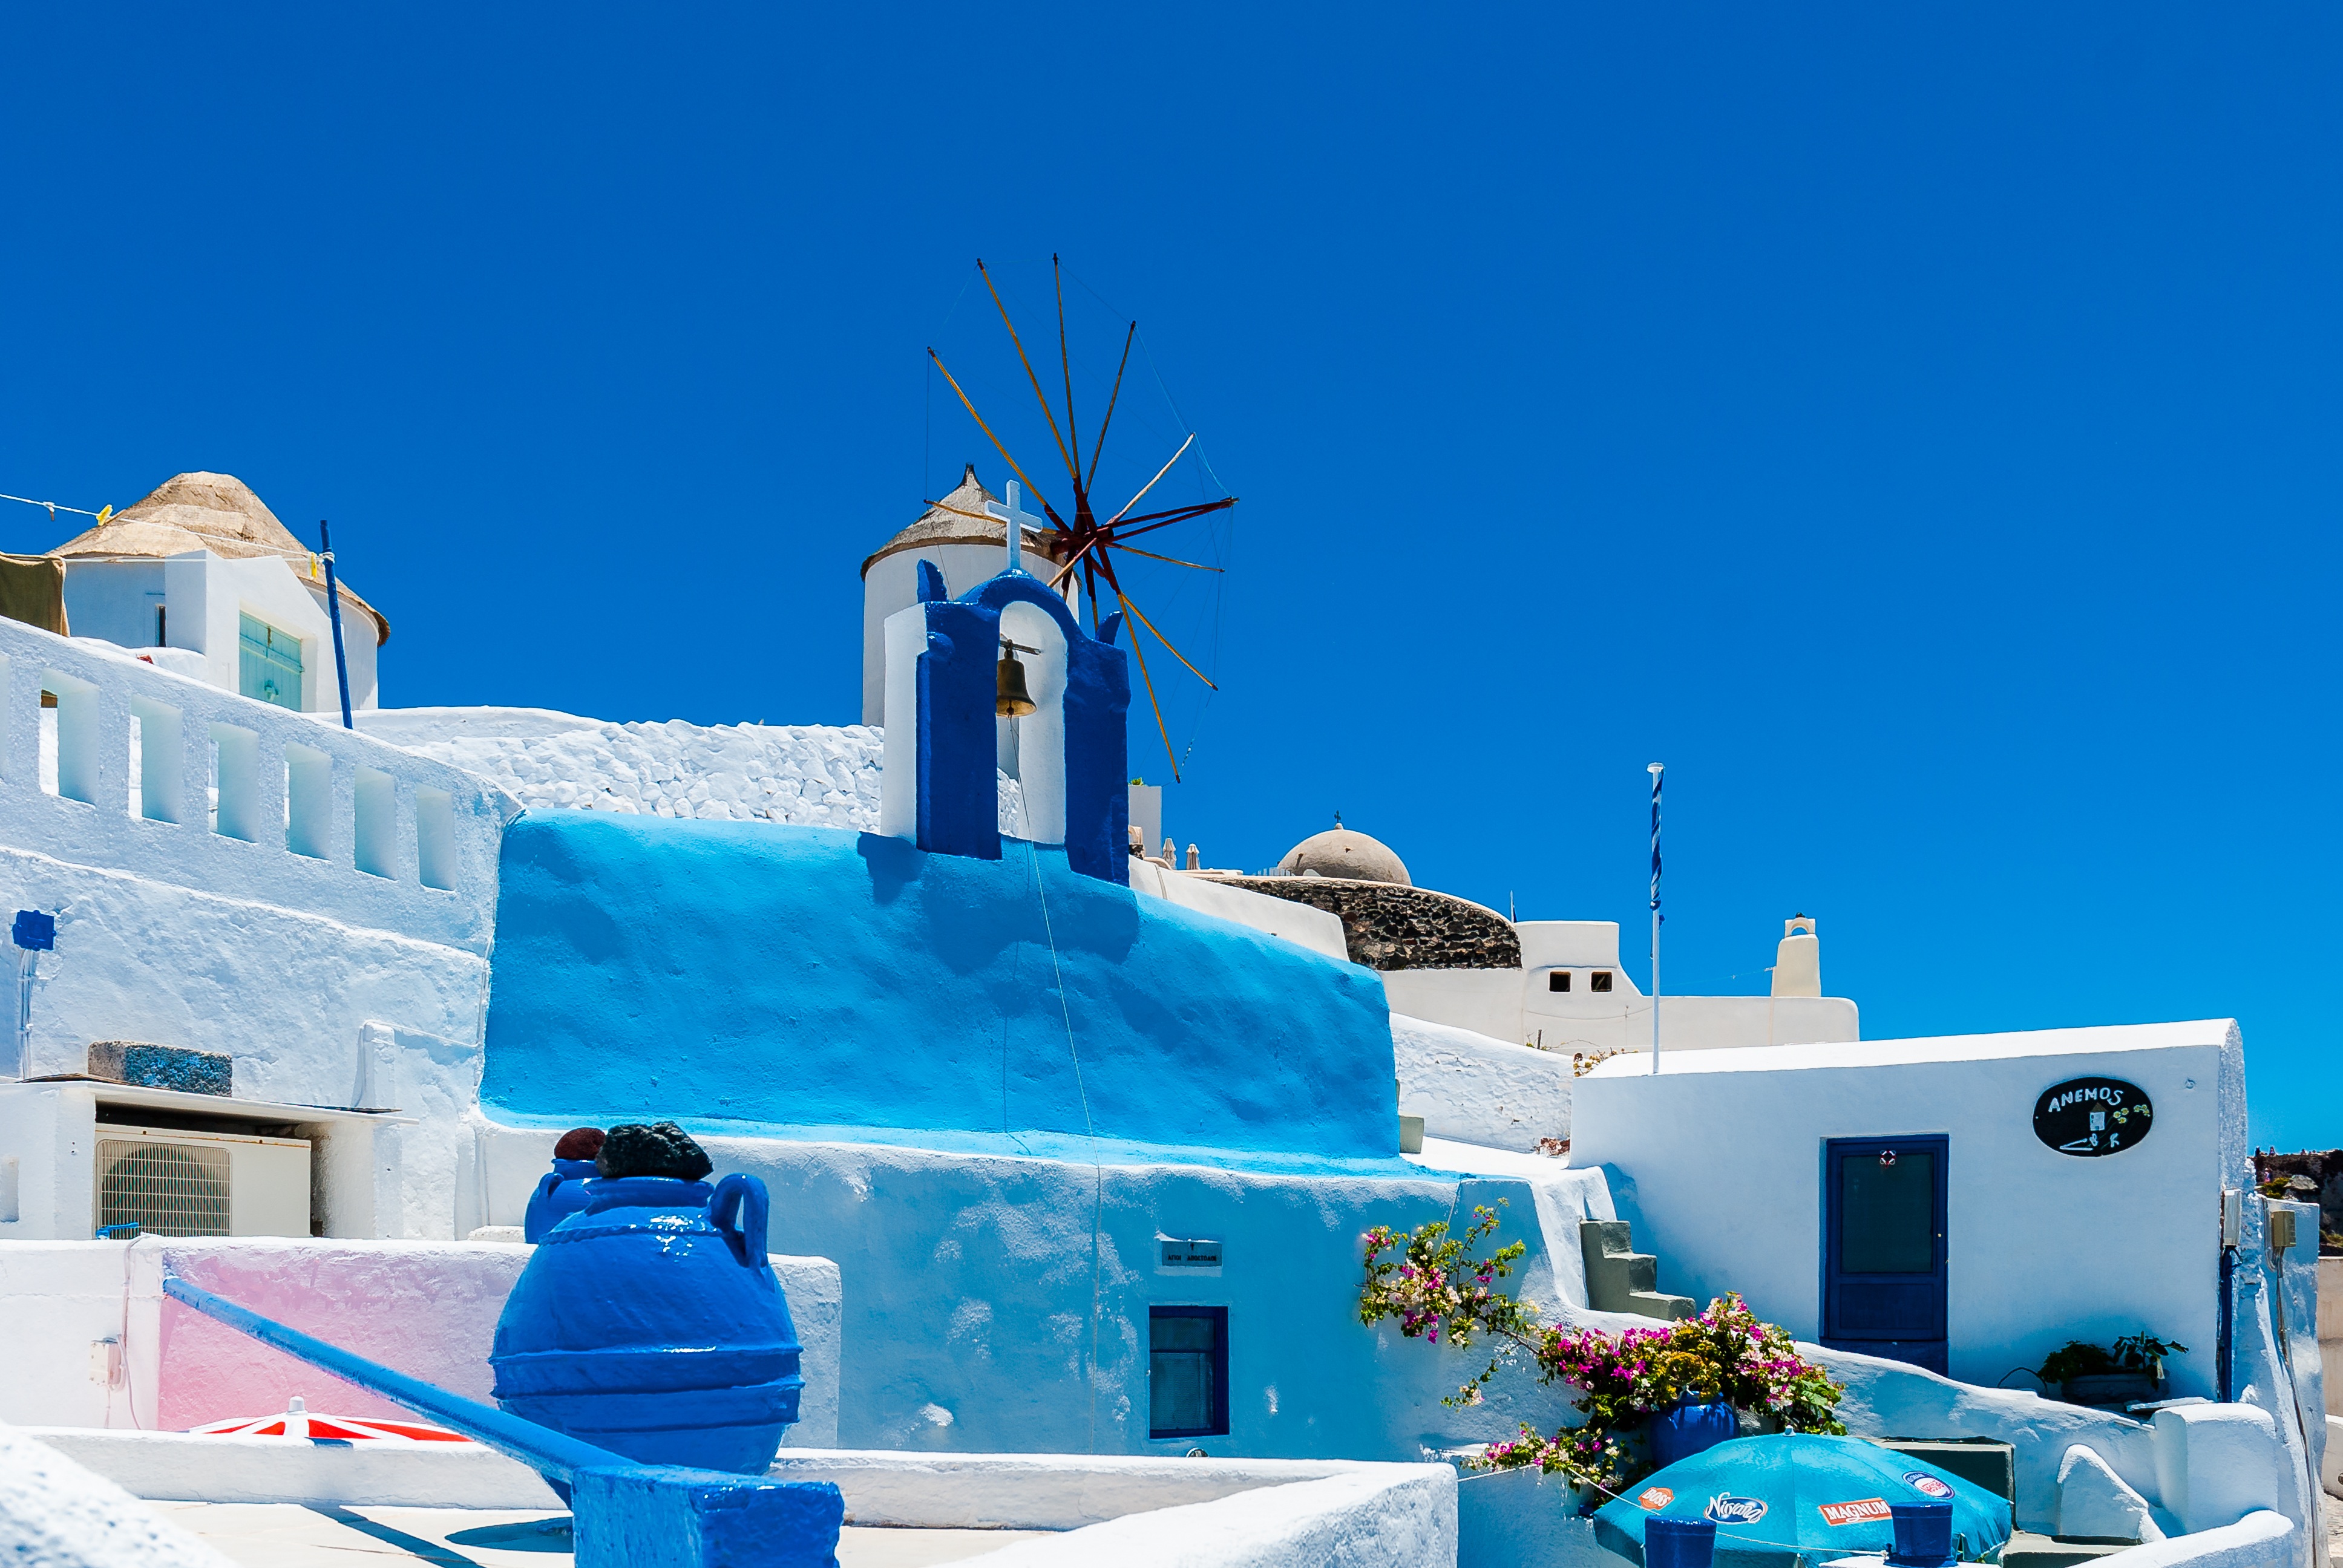
landscape, sea, water, nature, snow, winter, sky, view, summer, vacation, ice, weather, holiday, blue, tourism, heat, clouds, santorini, holidays, azure, greece, the sun, the stones